Northbridge (computing)

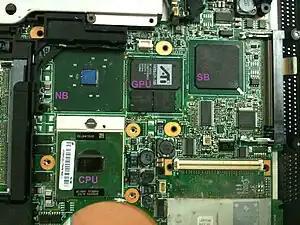
A part of an IBM ThinkPad T42 laptop motherboard

The overall trend in processor design has been to integrate more functions onto fewer components, which decreases overall motherboard cost and improves performance. The memory controller, which handles communication between the CPU and RAM, was moved onto the processor die by AMD beginning with their AMD K8 processors and by Intel with their Nehalem processors. One of the advantages of having the memory controller integrated on the CPU die is to reduce latency from the CPU to memory.